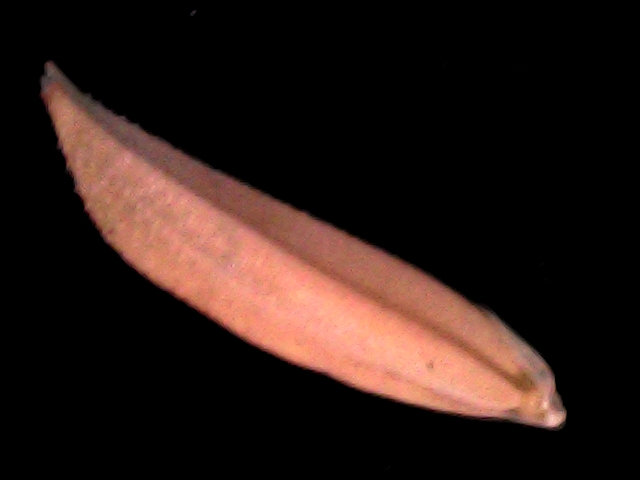
Rice variety: BD70